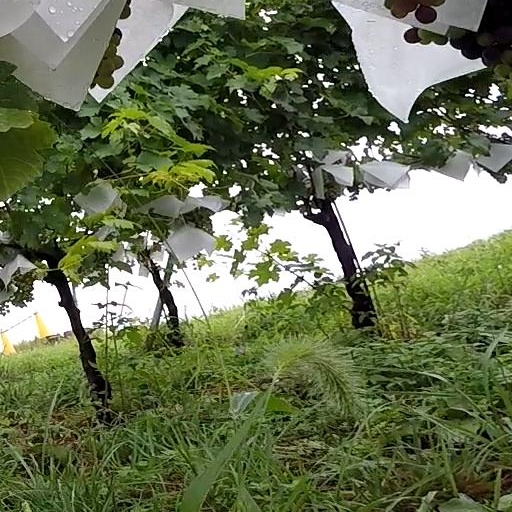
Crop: grape